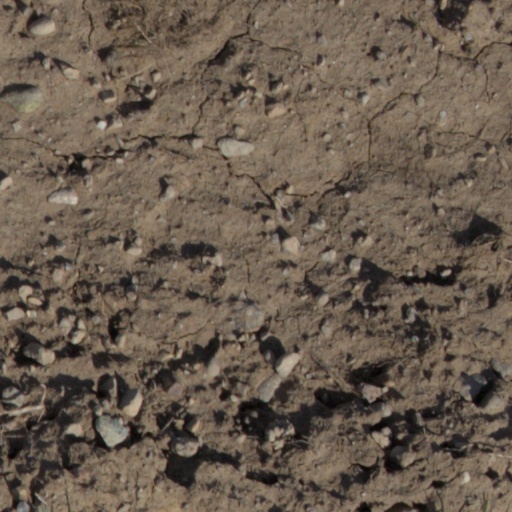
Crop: wheat